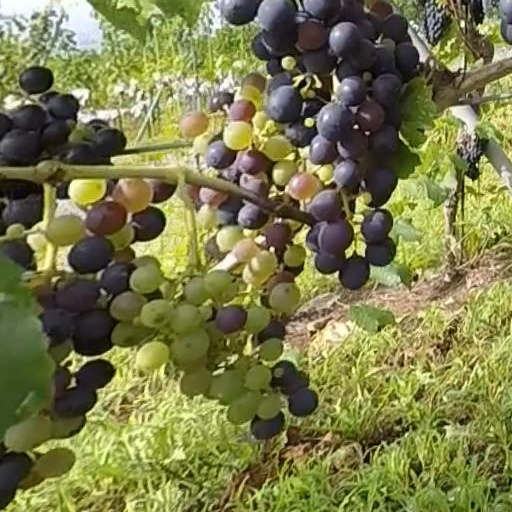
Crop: grape